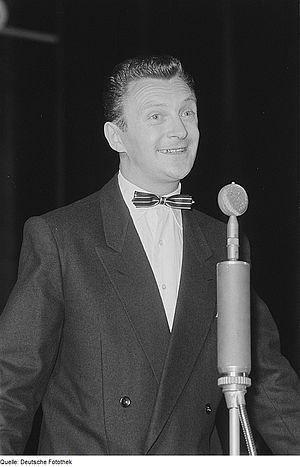
Fips Fleischer, de son vrai nom Hanns-Joachim Fleischer est un compositeur et musicien de jazz allemand.